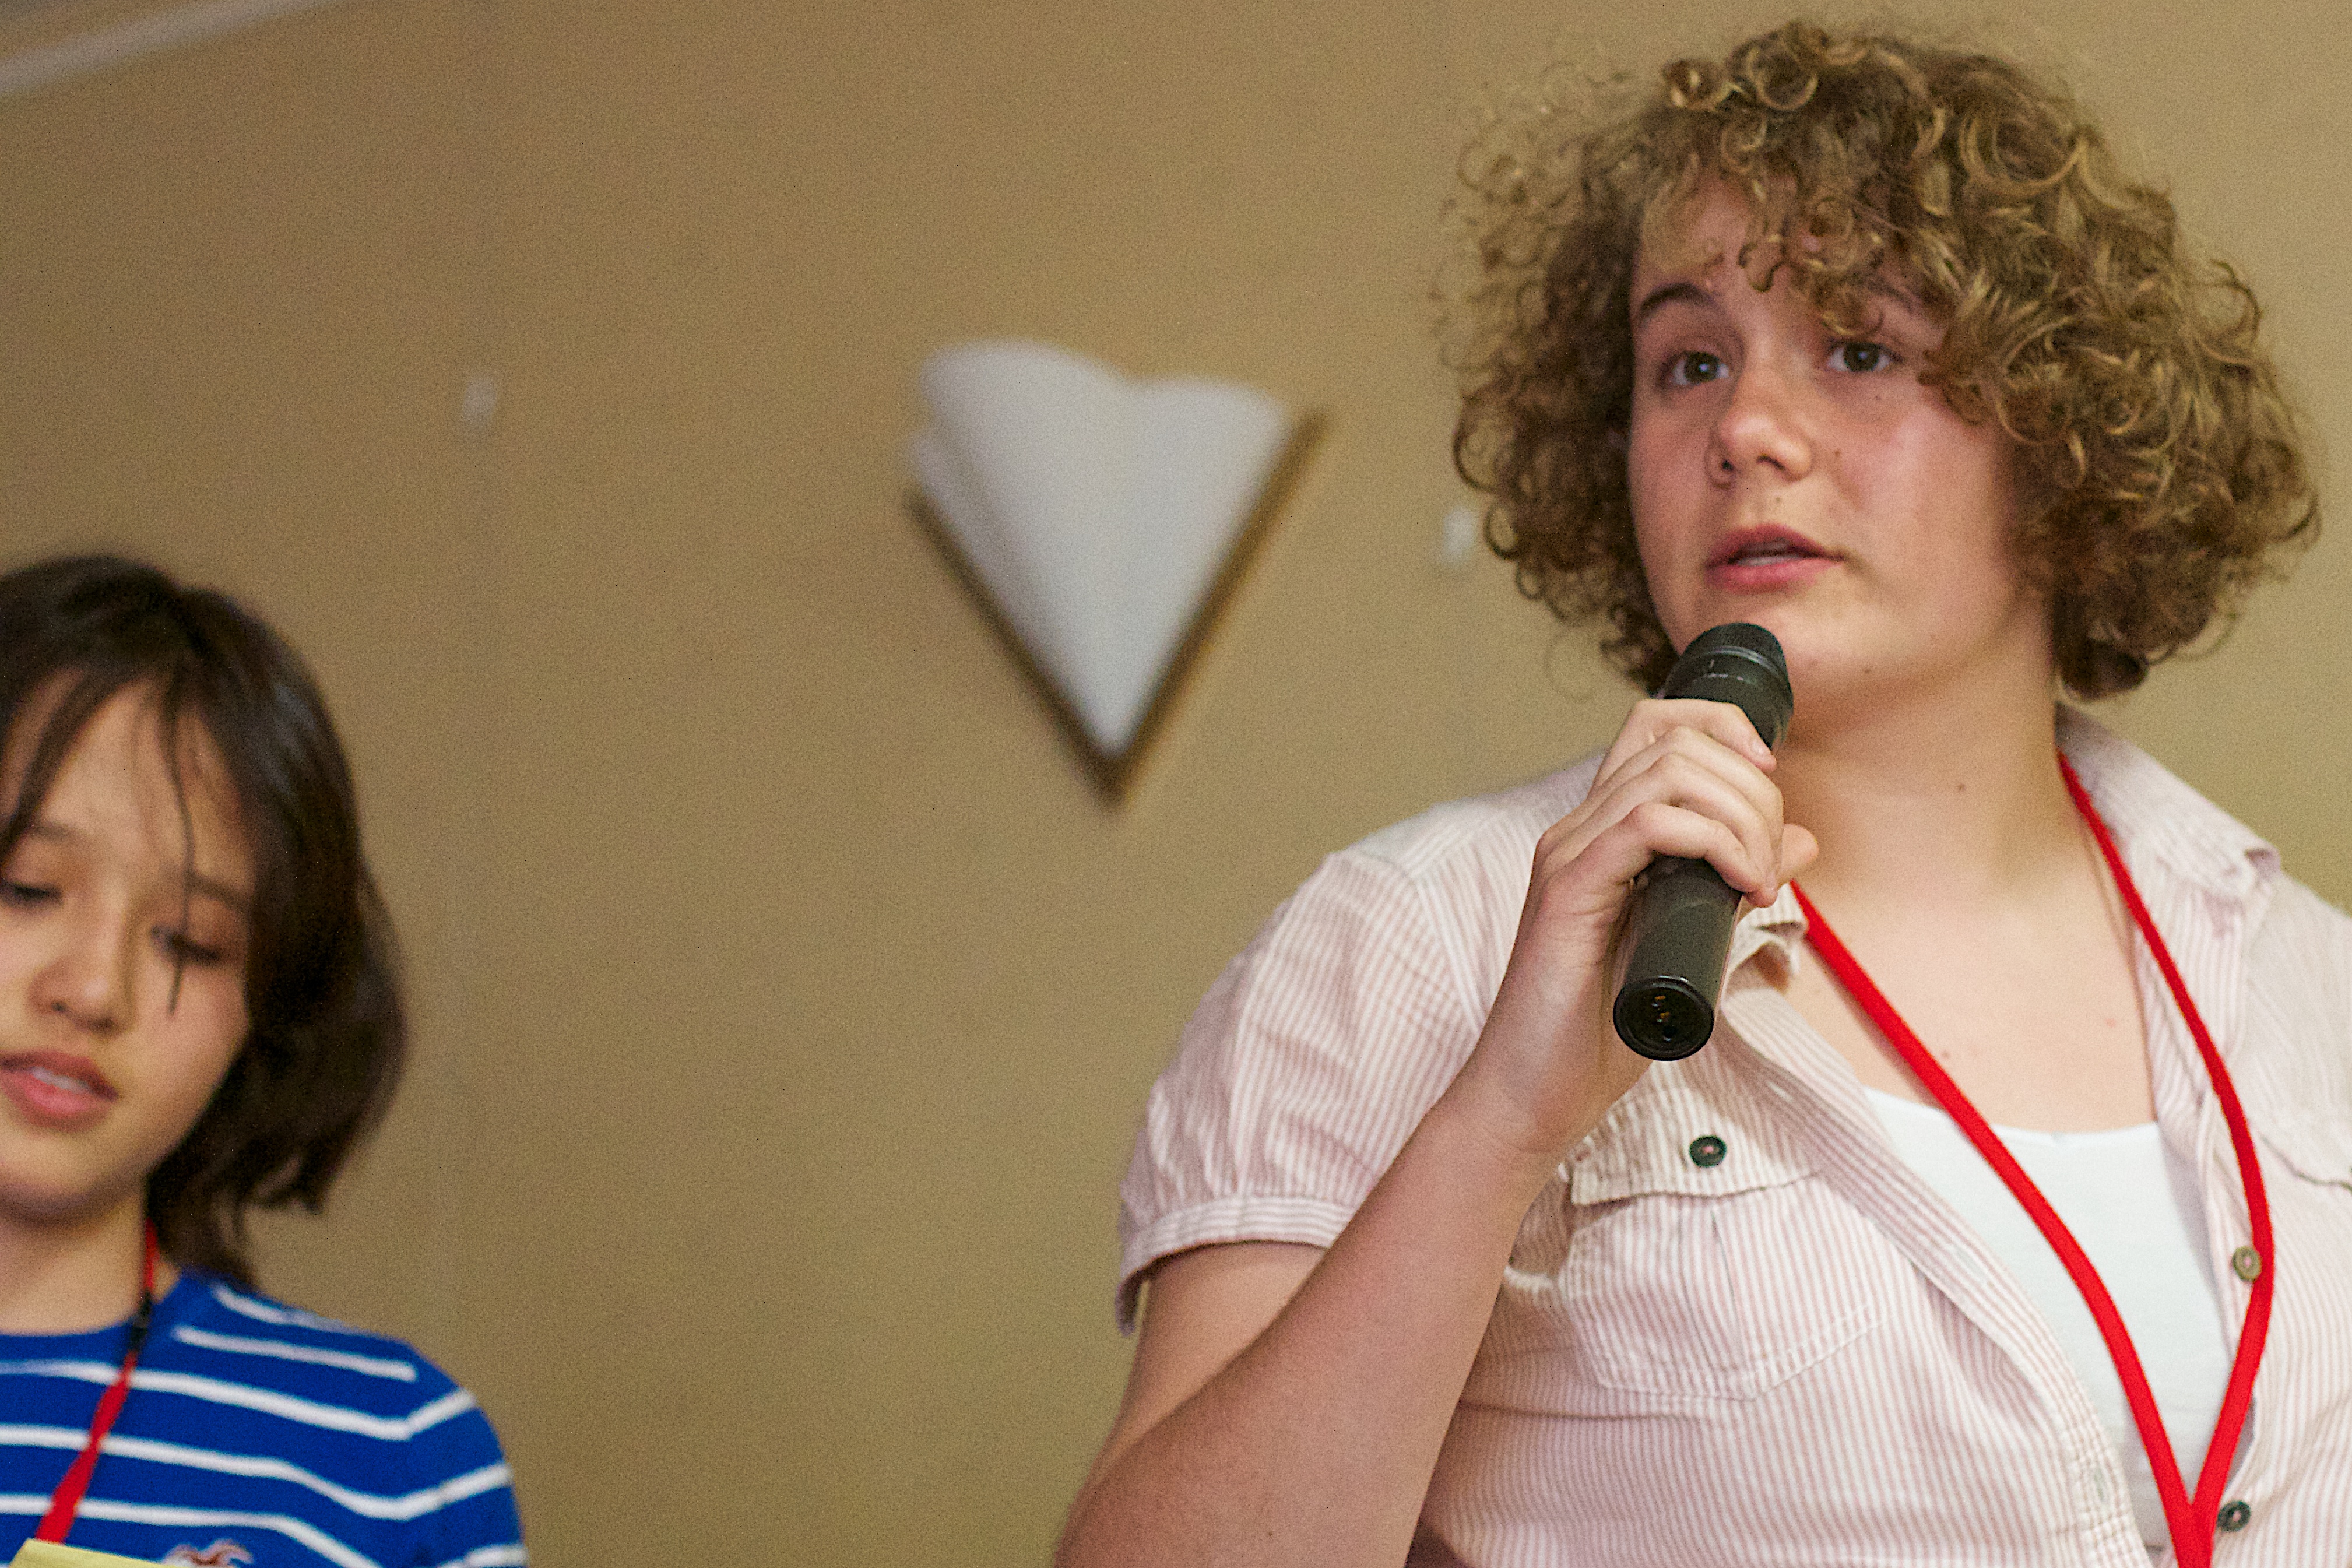
person, hairstyle, singing, flatclass2013